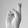
ASL letter: R